Timsgarry

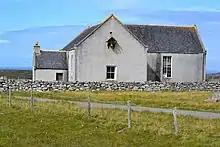
The church at Timsgarry

Timsgarry is home to the Baile na Cille Church, and is situated within the parish of Uig. Timsgarry used to have its own chapel, named "Capail Mor", further to the west of the present church, which was built in 1724 near to the site of an earlier church, known as "Capail Beag". The former manse is still present, with the churchyard.